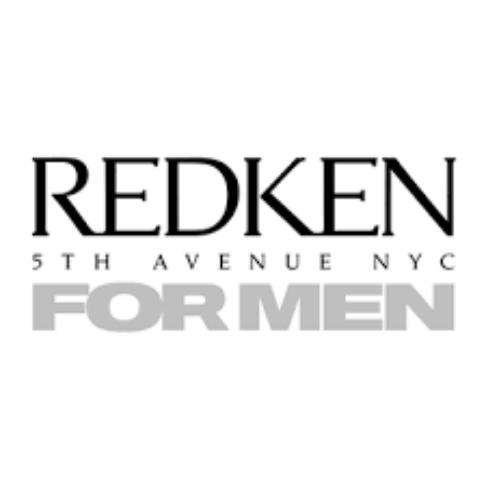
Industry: Necessities